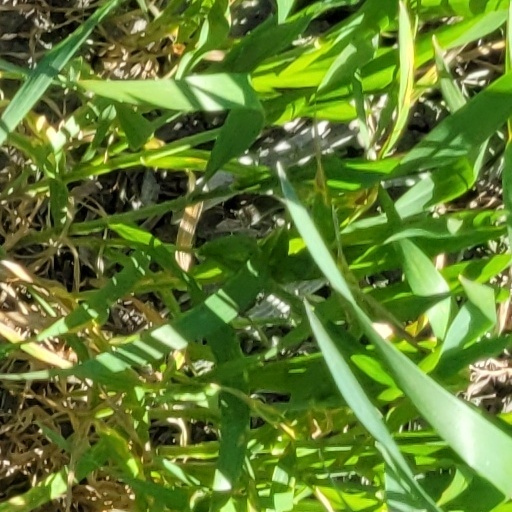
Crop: wheat